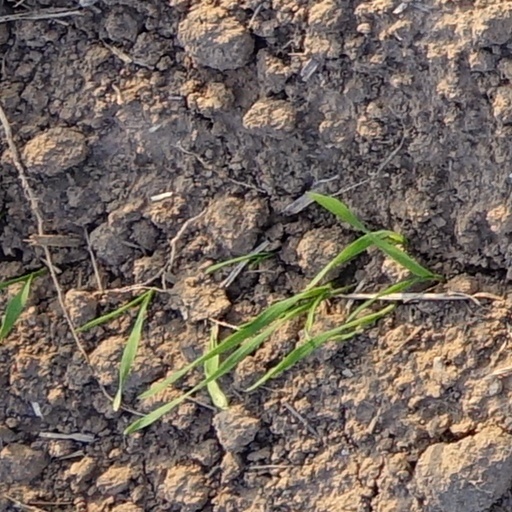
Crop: wheat